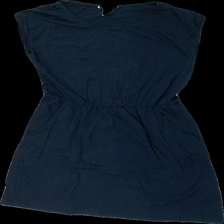
View: front
Type: Dress
Category: Ladies
Brand: H&M
Colors: Blue
Material: 100% cotton
Cut: Regular
Size: M
Season: Summer
Damage location: middle right
Damage 2 location: bottom right
Price range: <50
Recommended usage: Reuse
Description: mörkblå klänning